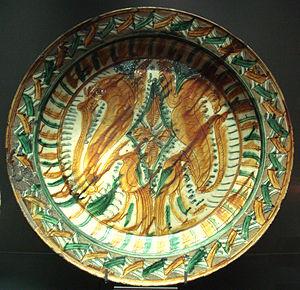
Le terme sancai désigne un type de céramique chinoise dont les décorations comportent des glaçures polychrome de trois couleurs, ou davantage.